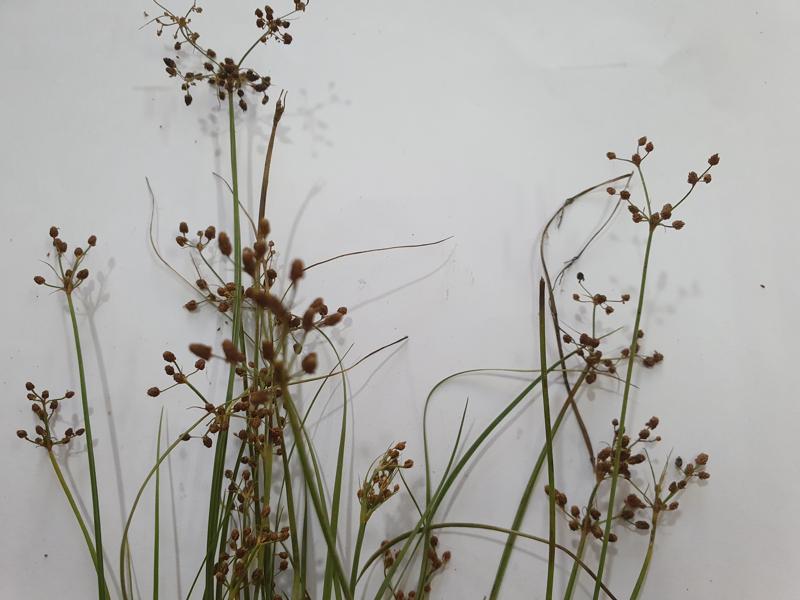
Weed species: Fimbristylis littoralis